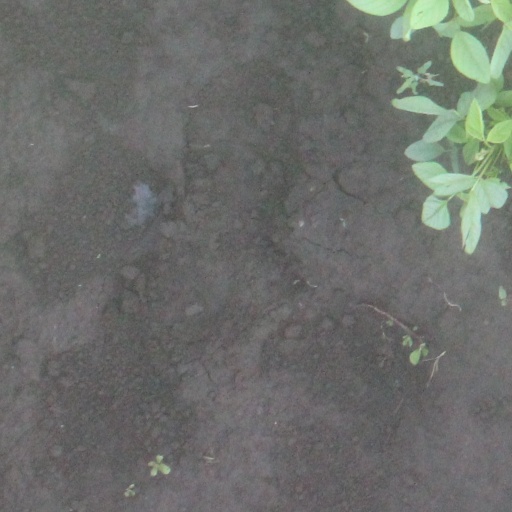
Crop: soybean